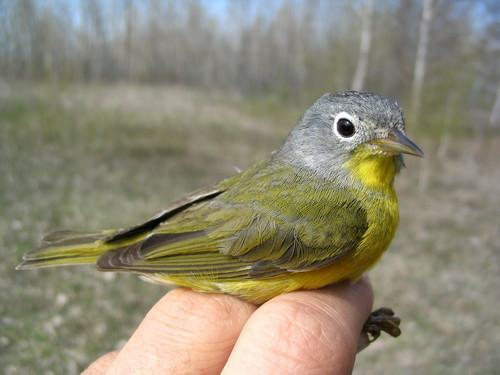
A photo of a nashville warbler